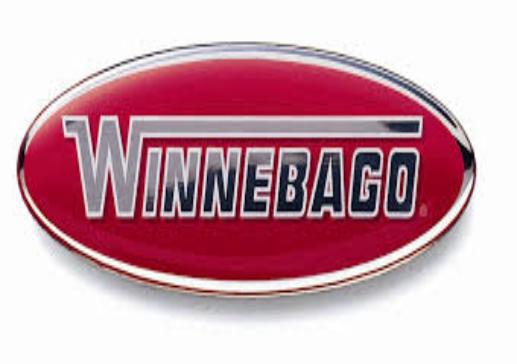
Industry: Others